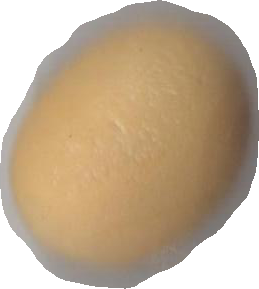
Variety: Dega